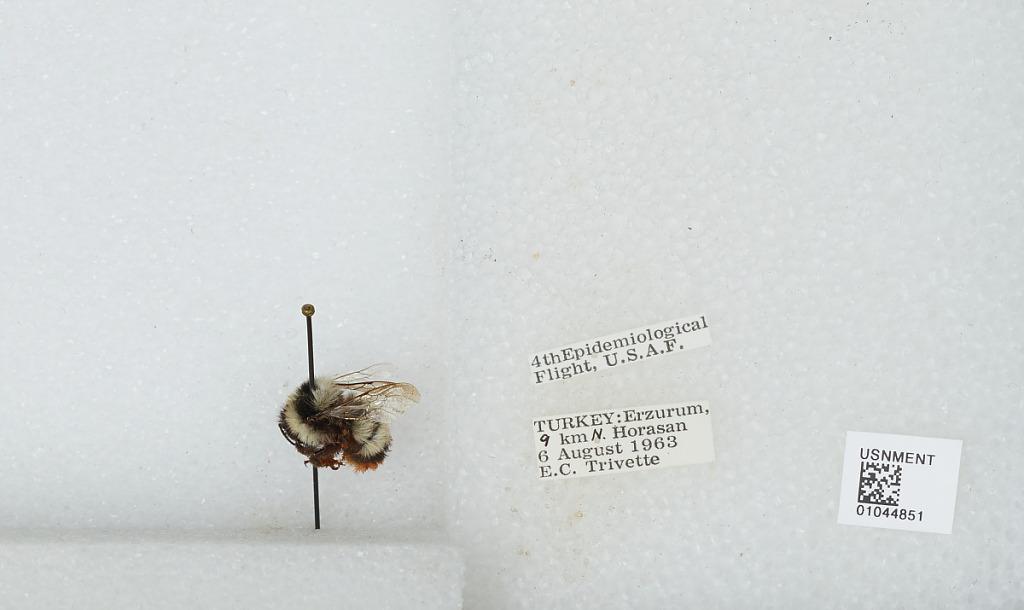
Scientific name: Bombus sp.
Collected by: E. Trivette
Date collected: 1963-8-6
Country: Turkey
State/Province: Erzurum
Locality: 9 kilometers north of Horasan
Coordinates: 40.1236, 42.1685